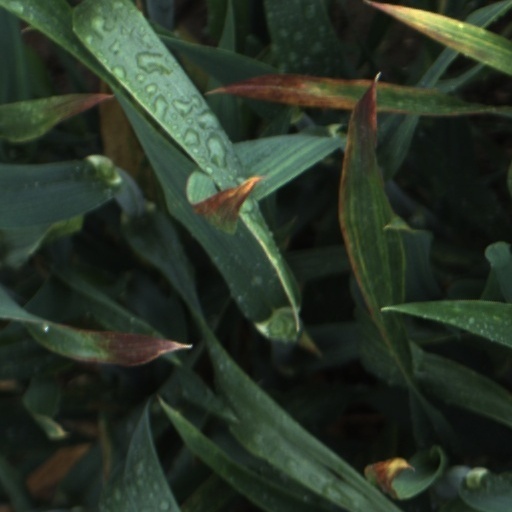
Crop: wheat